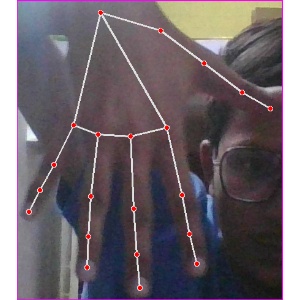
अक्षर: ढ